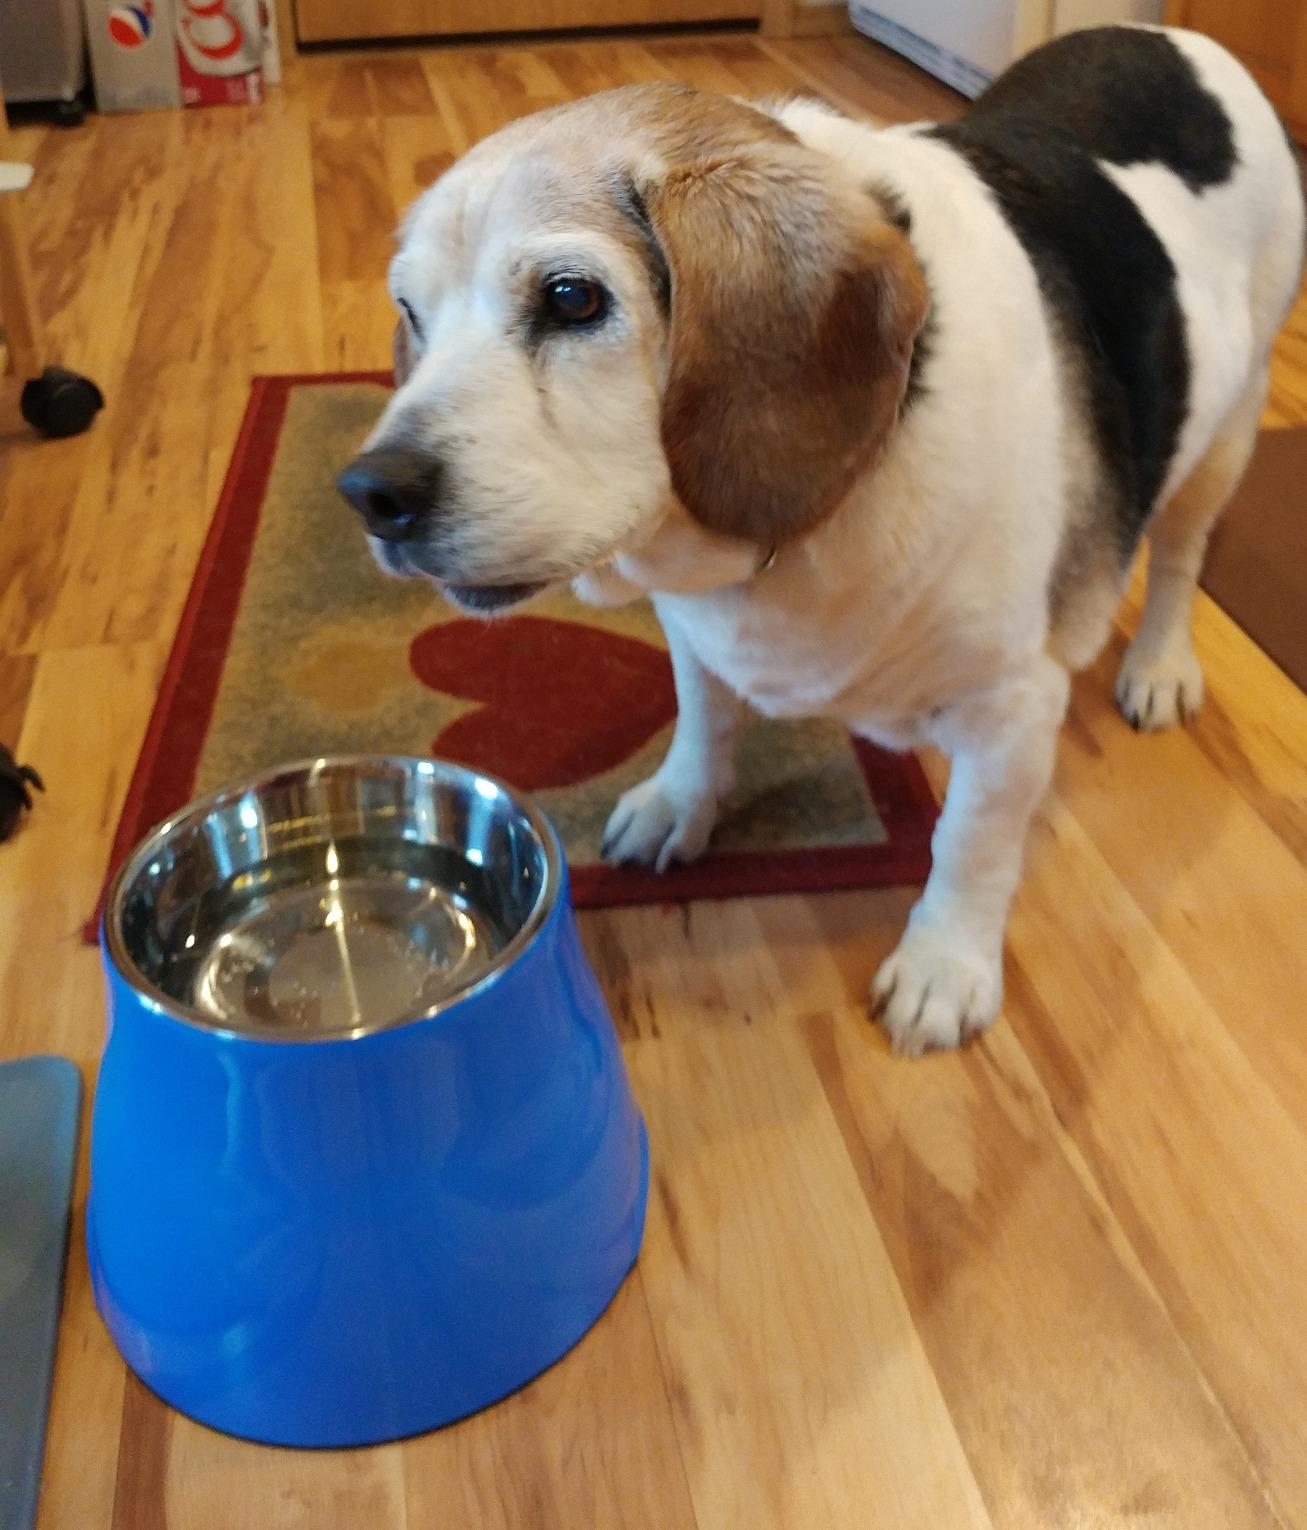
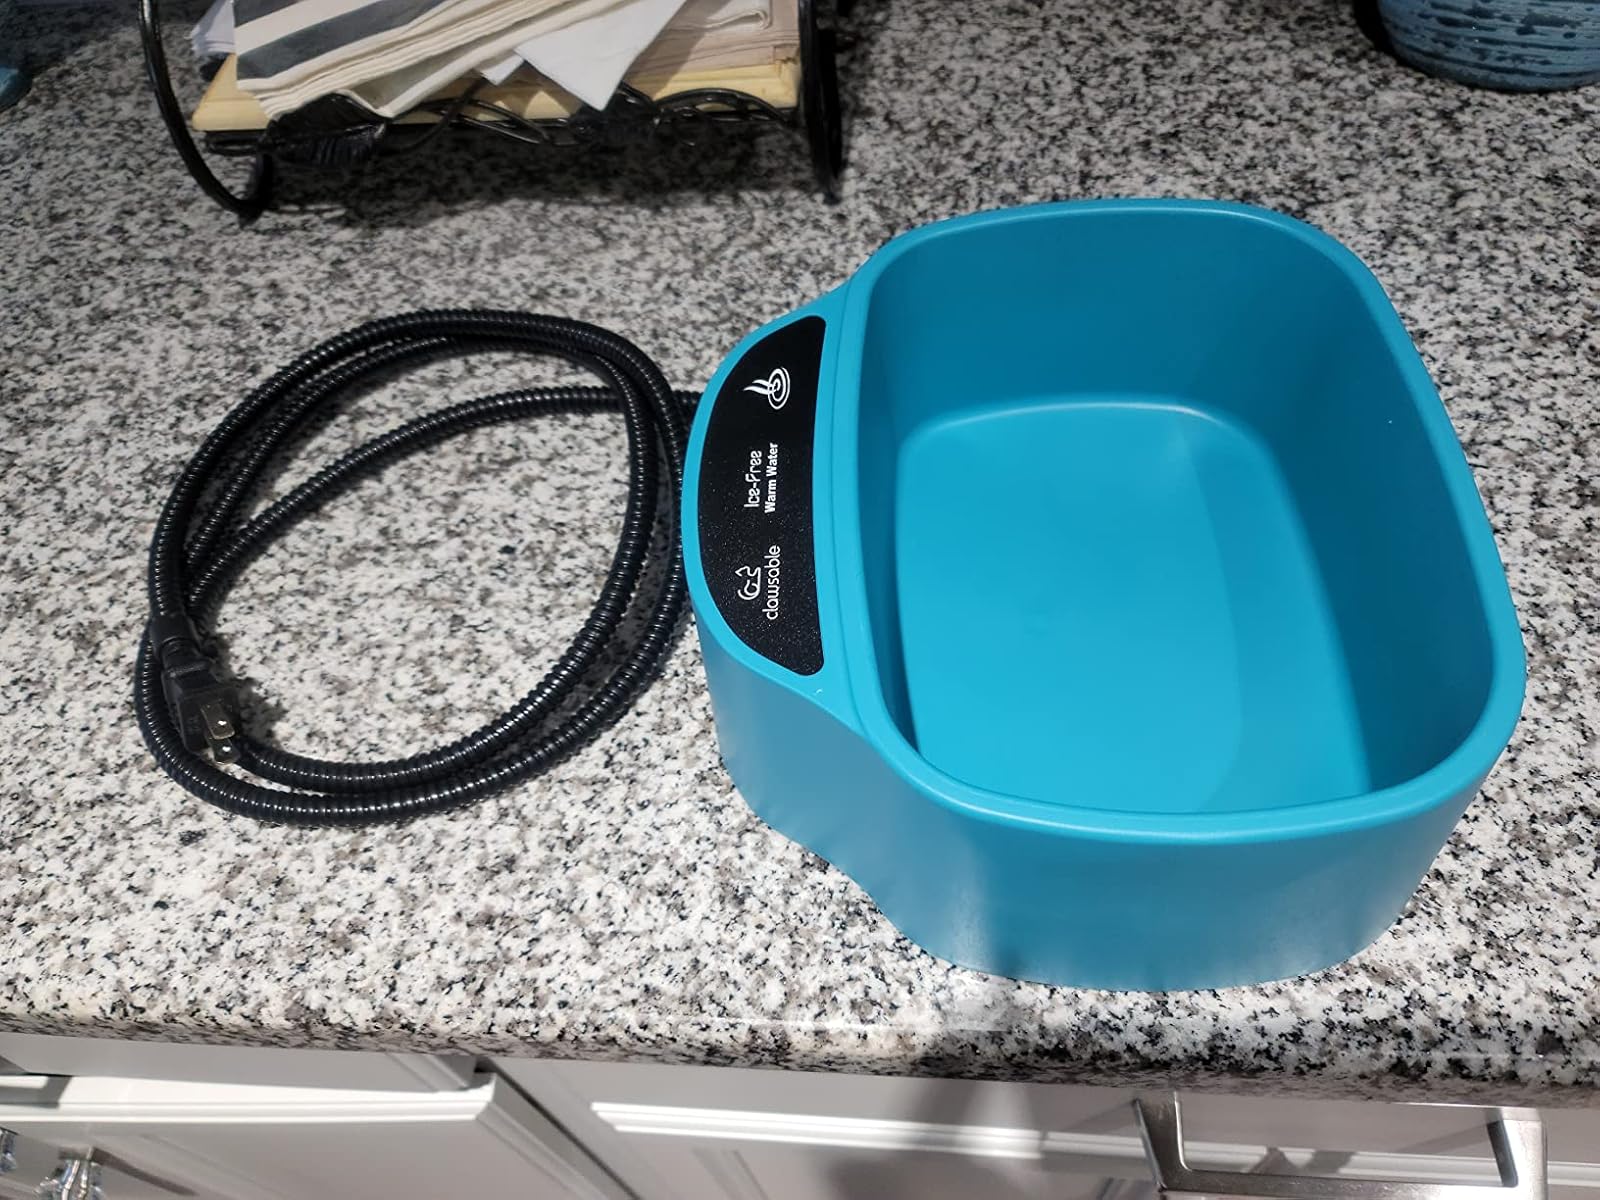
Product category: items_bowl
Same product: no